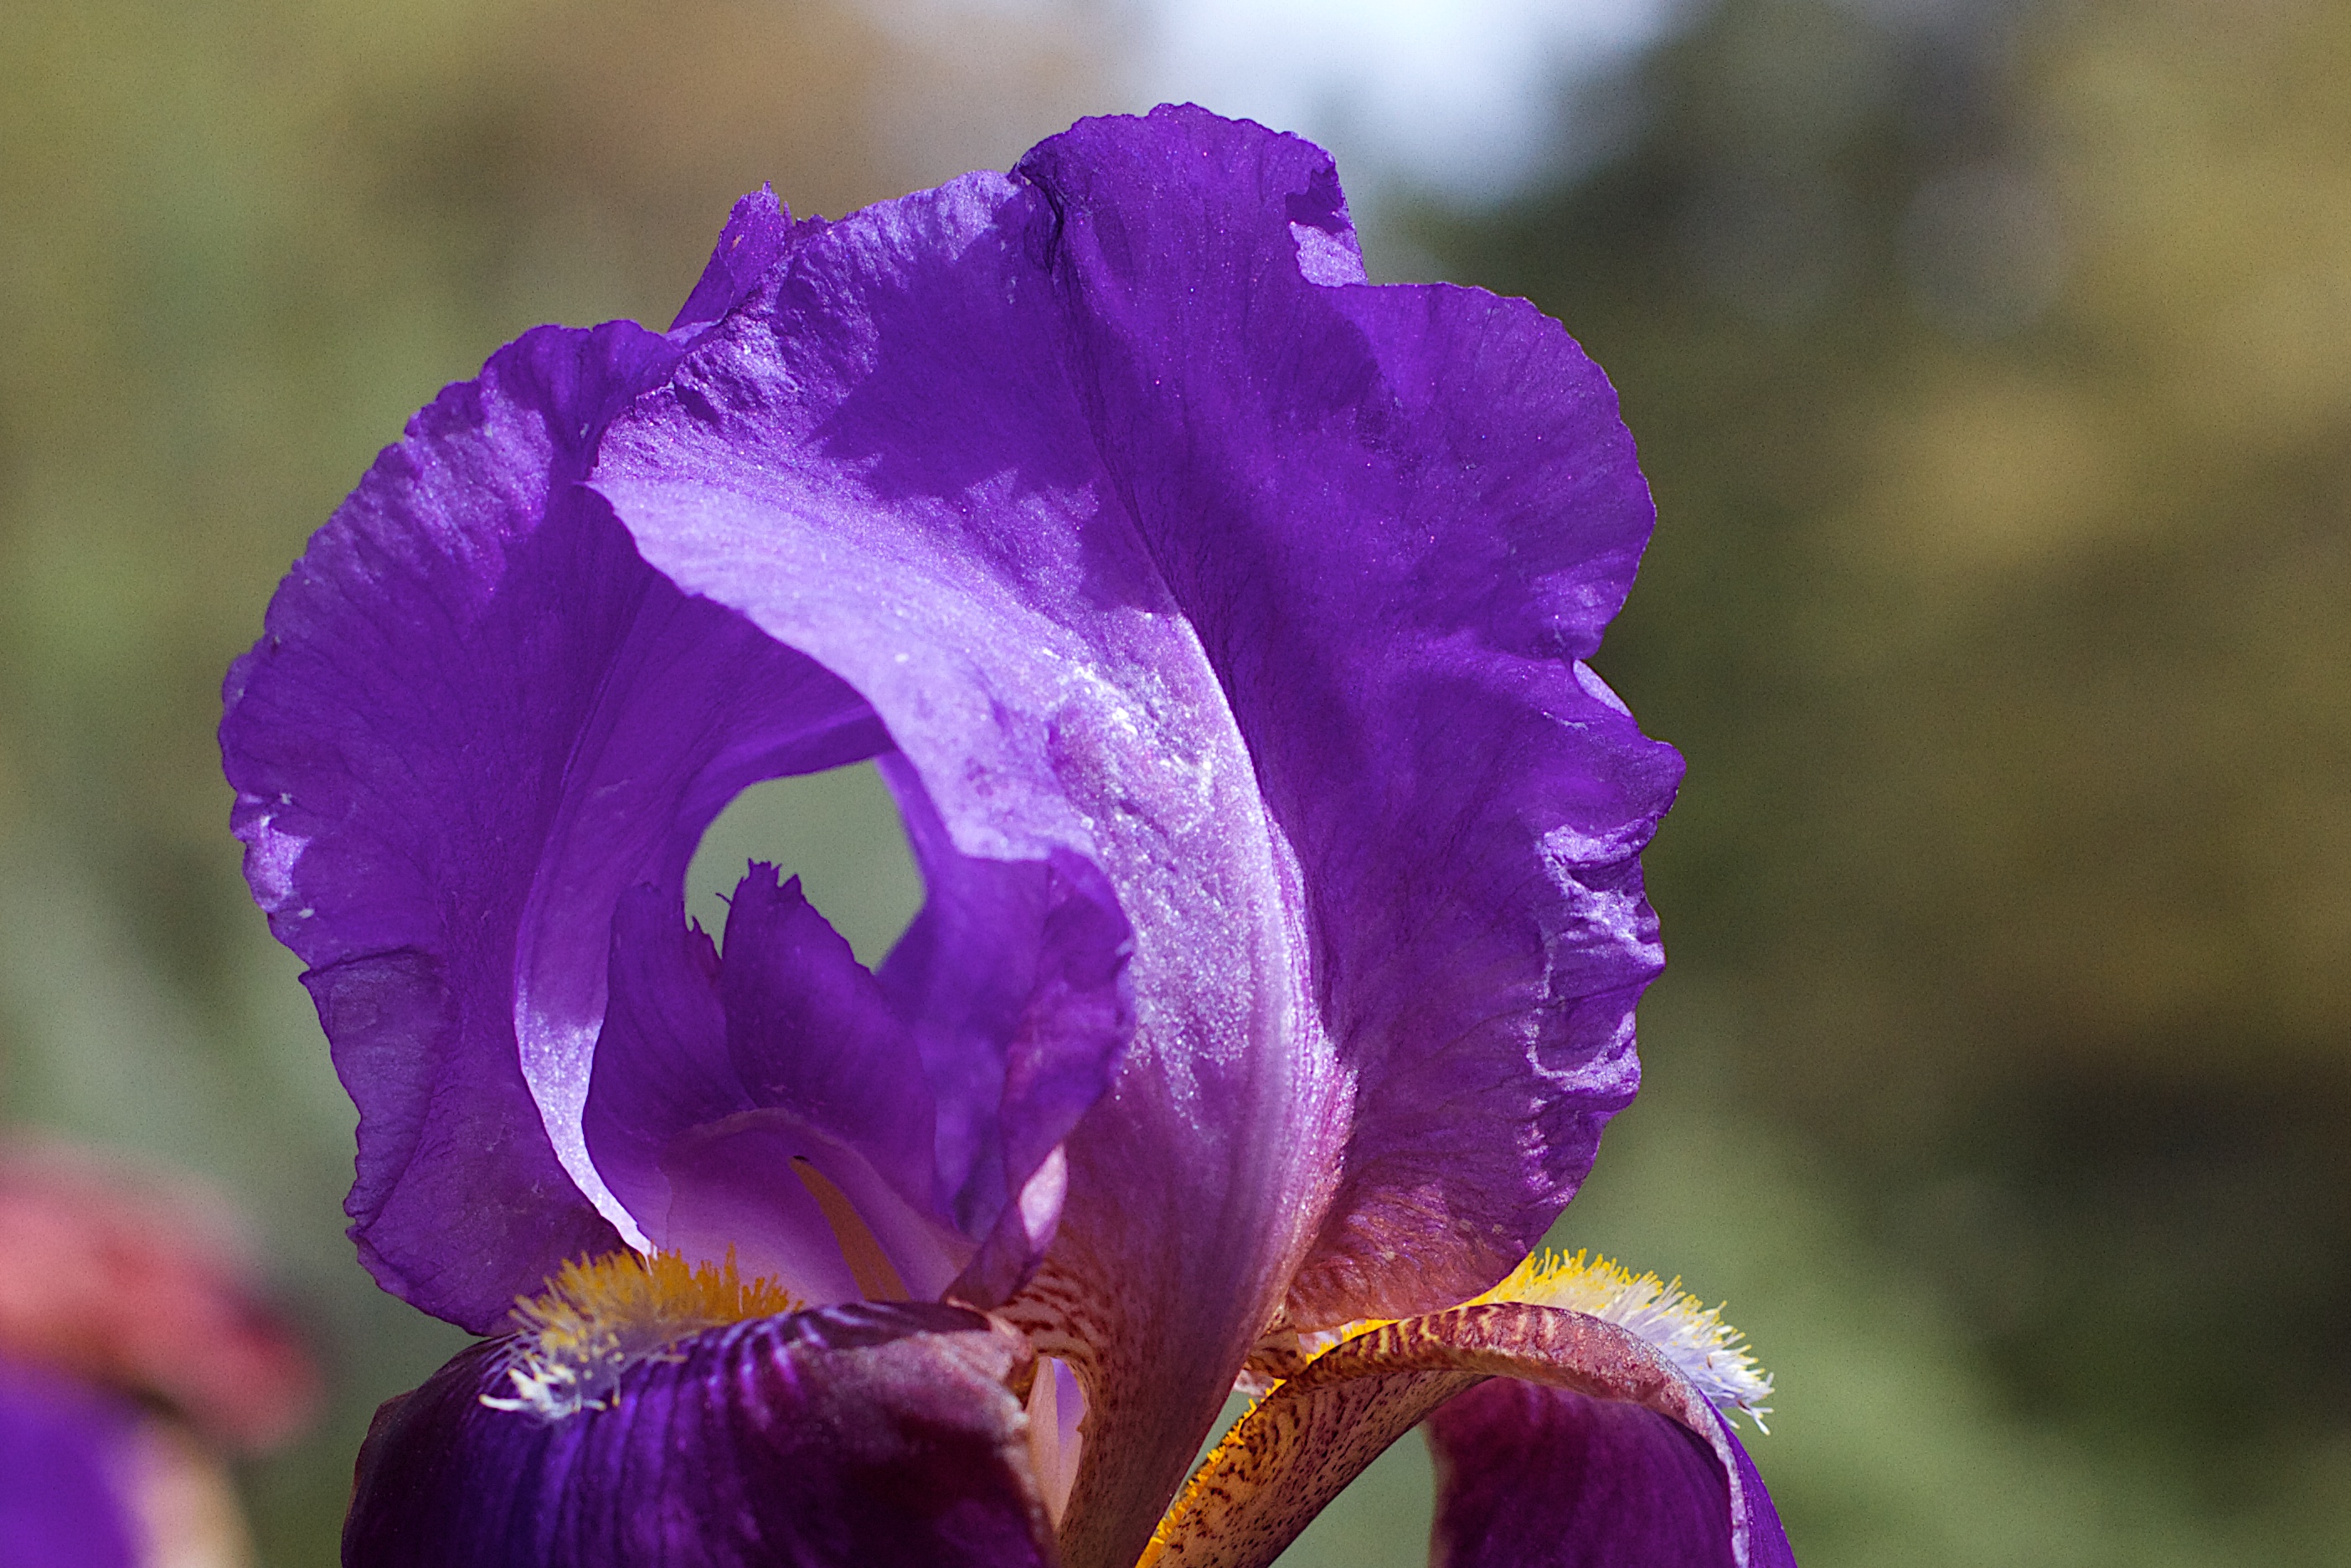
flower, plant, flora, iris, purple, eye, macro photography, land plant, iris family, flowering plant, close up, petal, organ, blossom, plant stem, human body, wildflower